Thomas Holbein Hendley

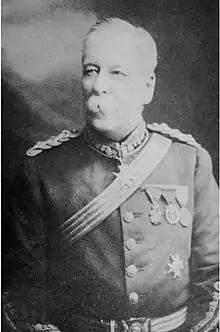

Colonel Thomas Holbein Hendley (21 April 1847 – 2 February 1917) was a British medical officer in the Indian Medical Service and an amateur authority on Indian art.